Coastal Forces of the Royal Canadian Navy

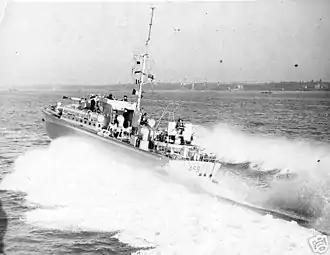

The 29th MTB flotilla had a short & distinguished history in the English Channel, including action during the landings at Normandy. Formed in March 1944 under the command of an experienced Lt Anthony Law (RCNVR) and equipped with eight British built 71 ft 6ins (Mk.VI) G-type MTBs, the 29th MTB flotilla conducted initial work up training at HMS "Bee" Coastal Forces base at Holyhead throughout the month of April 1944, moving to its first operational base HMS "Fervent" Coastal Forces base at Ramsgate in May 1944.